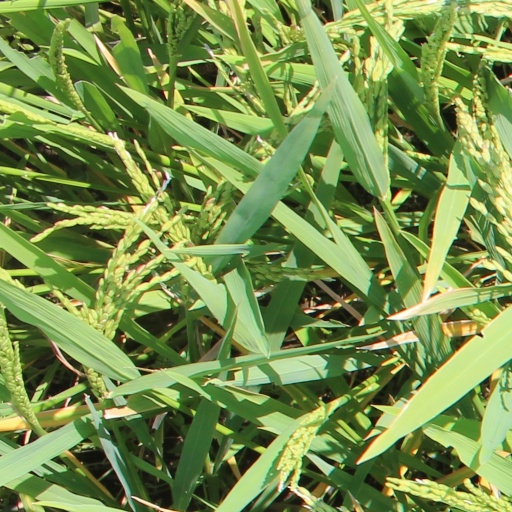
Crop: rice